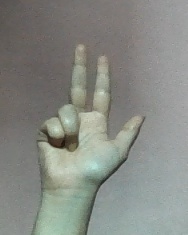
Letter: al